Max Rée

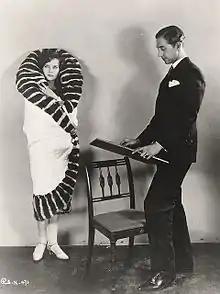
Greta Garbo & Max Rée on set of "Torrent" (1926)

Max Rée (7 October 1889 – 7 March 1953) was a Danish architect, costume designer, scene designer, and art director who worked in both theatre and film. He won an Academy Award for Best Art Direction for the film "Cimarron". He was born in Copenhagen, Denmark and died in Los Angeles, California.